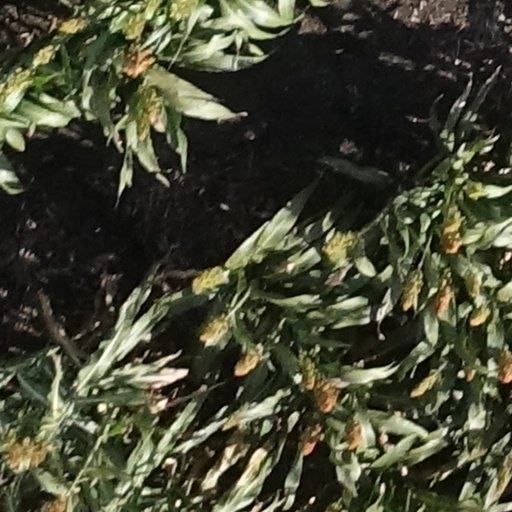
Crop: sorghum